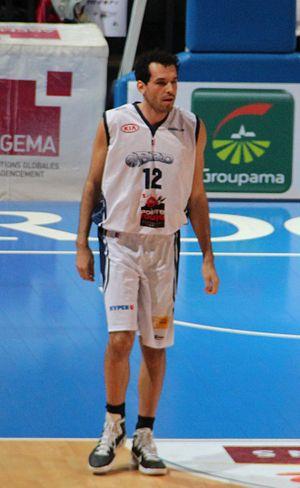
Mehdi Cheriet, né le 12 avril 1987 à Tarare dans le département du Rhône est un joueur franco-algérien de basket-ball. Il évolue au poste d'ailier fort.